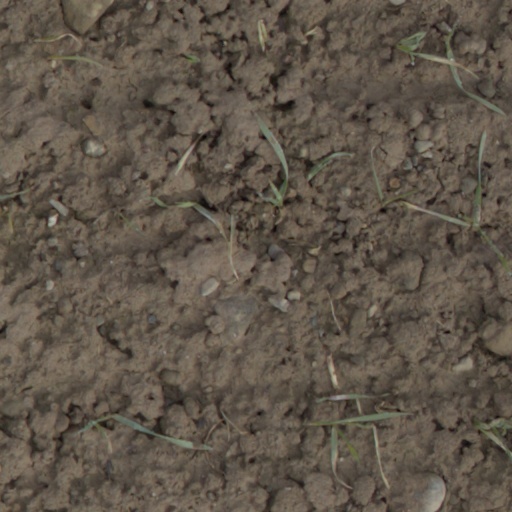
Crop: wheat